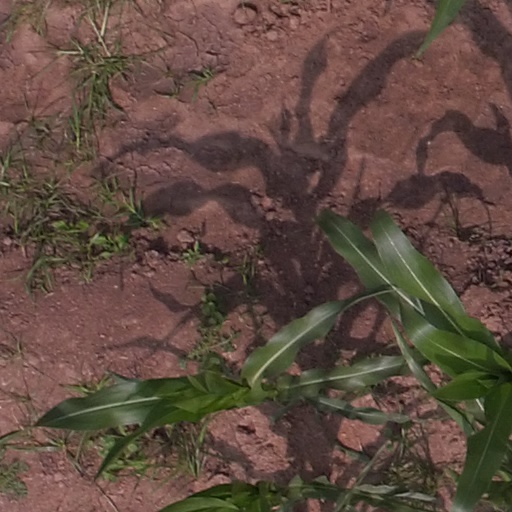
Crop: maize; corn